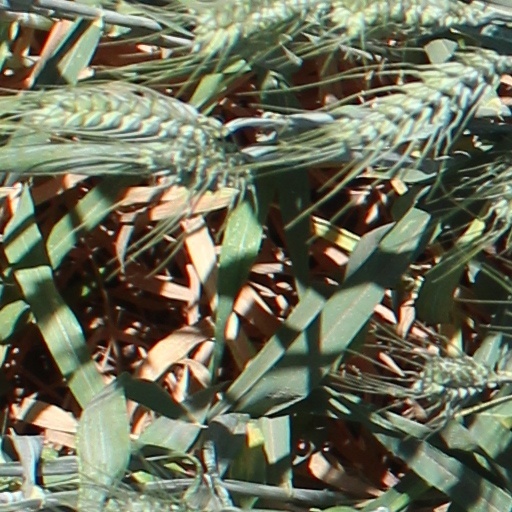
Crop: wheat